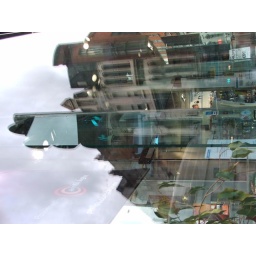
I love the reflection of all the buildings in the window. It symbolises the vast amount of new building development in the city.